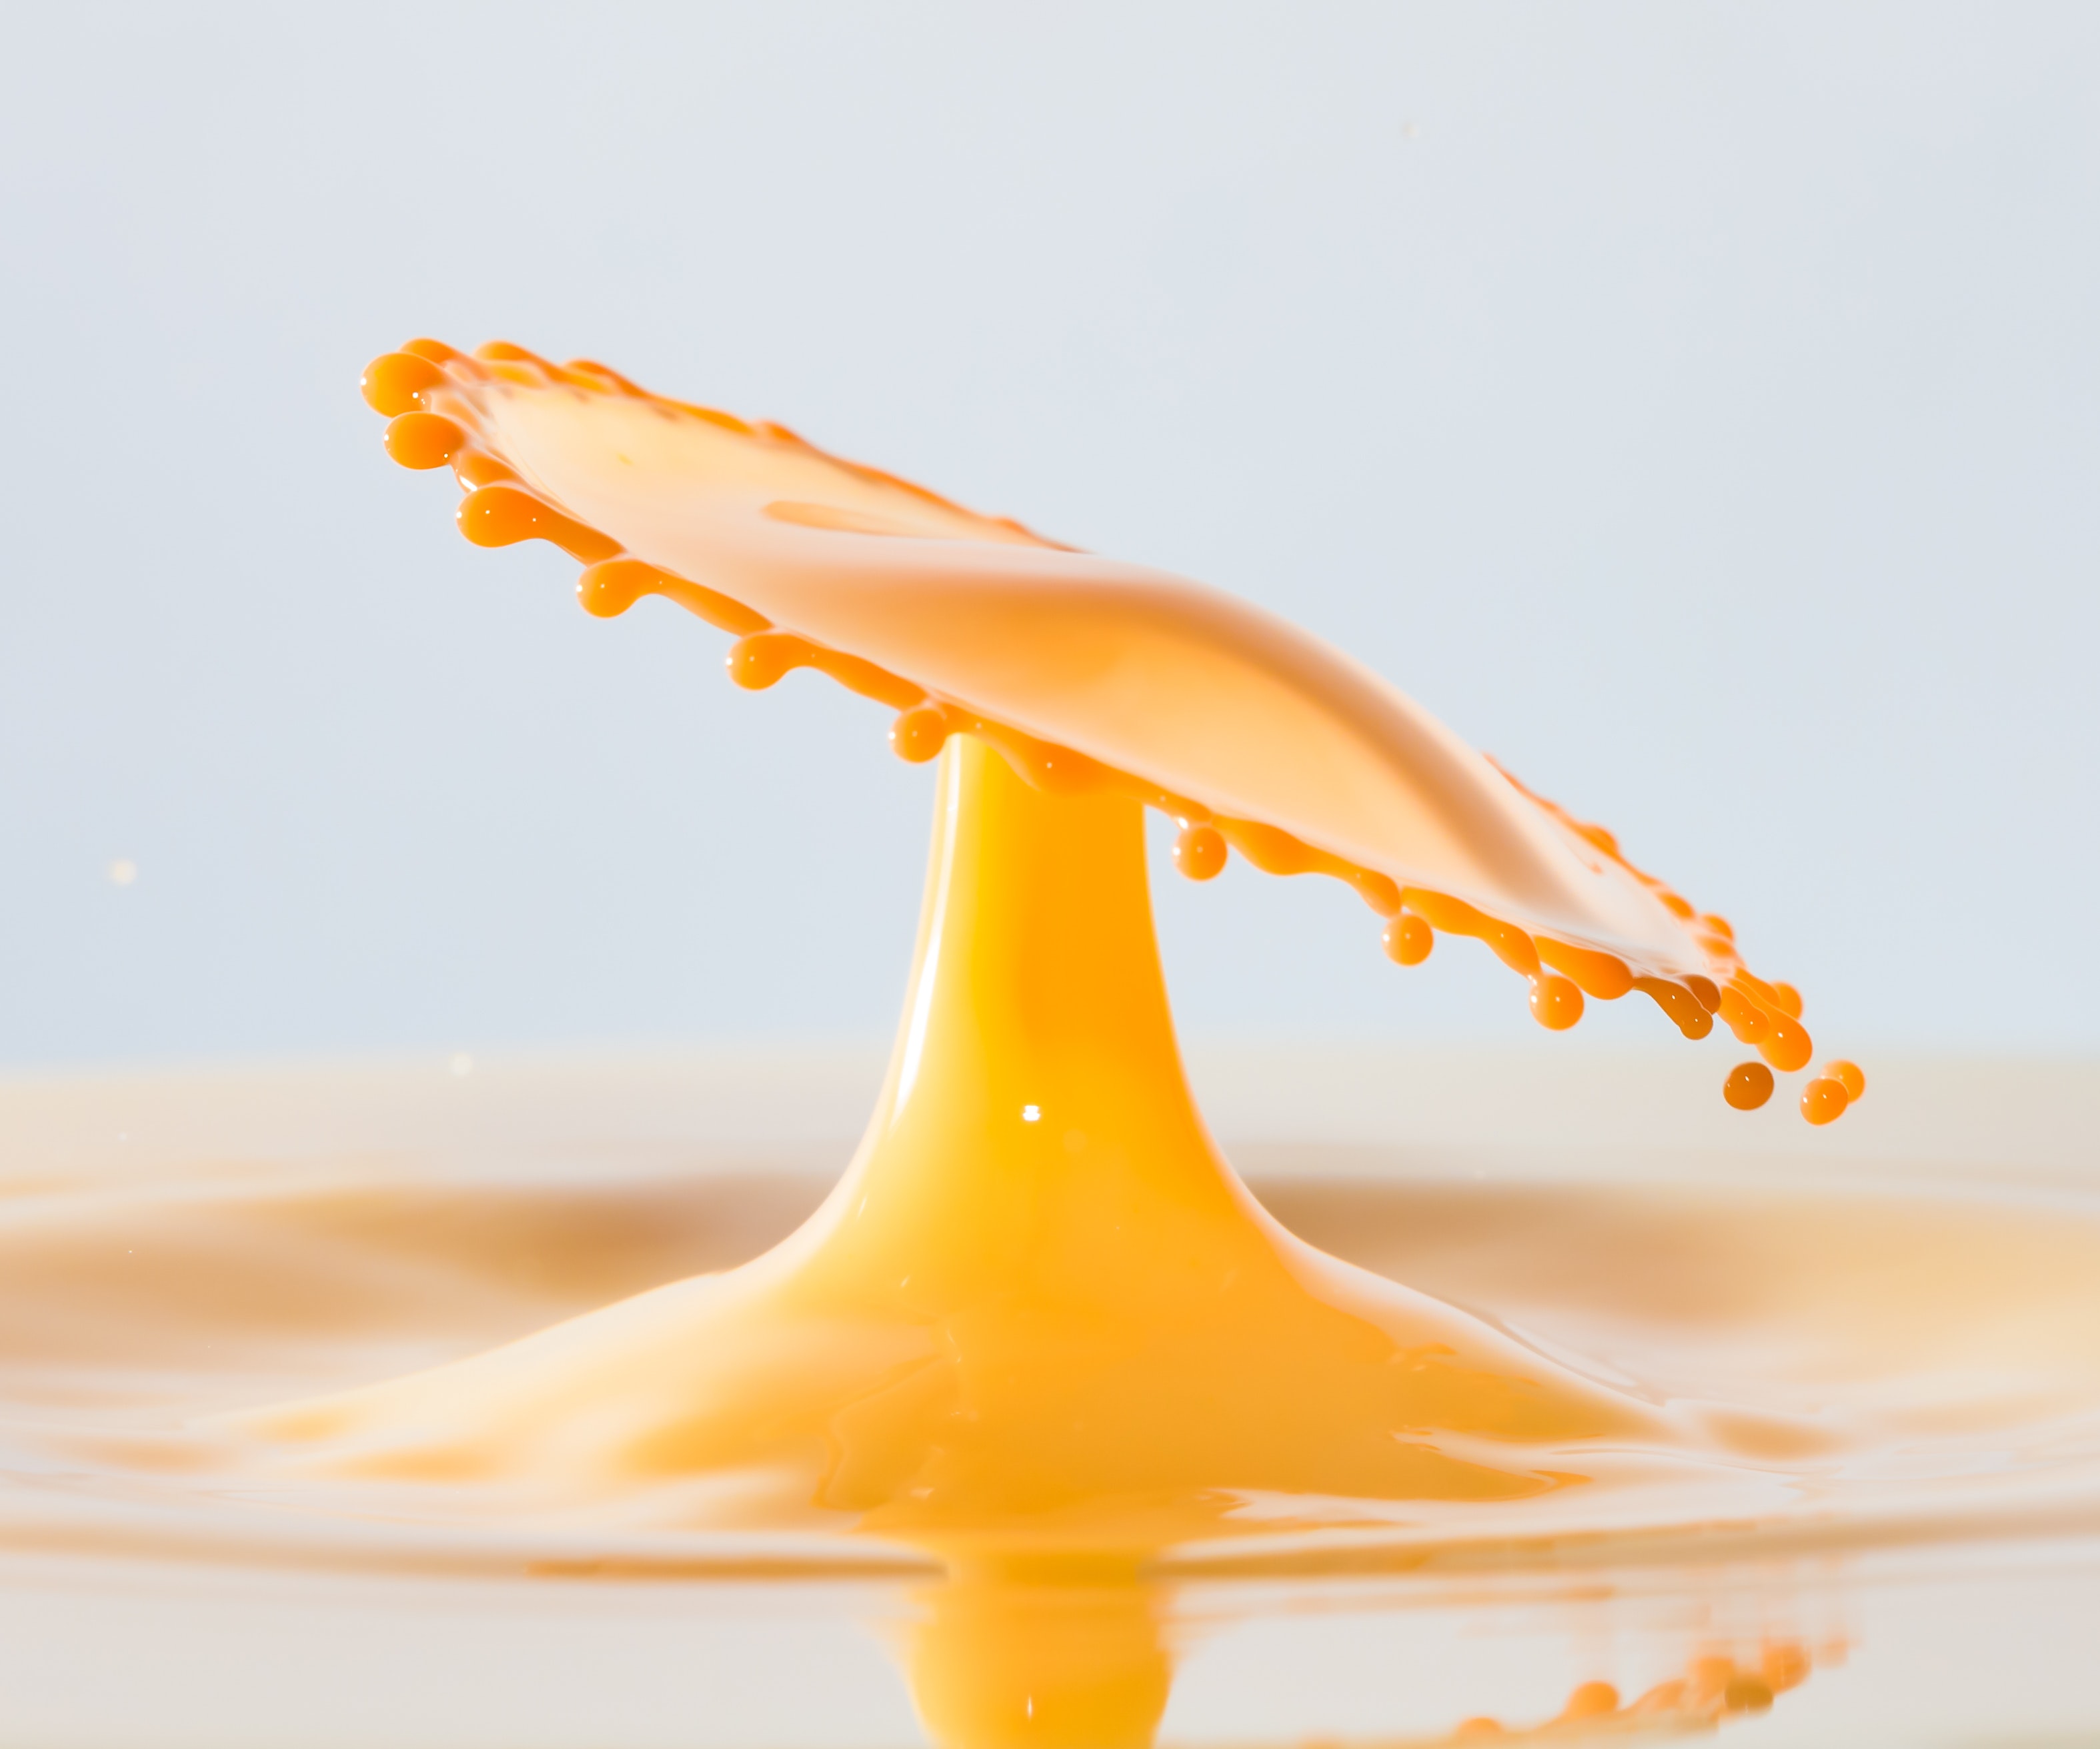
drop, water, liquid, fluid, wood, drink, natural landscape, art, Solvent, close up, macro photography, landscape, fin, ingredient, water bird, food, seabird, still life photography, moisture, plant stem, liquid bubble, illustration